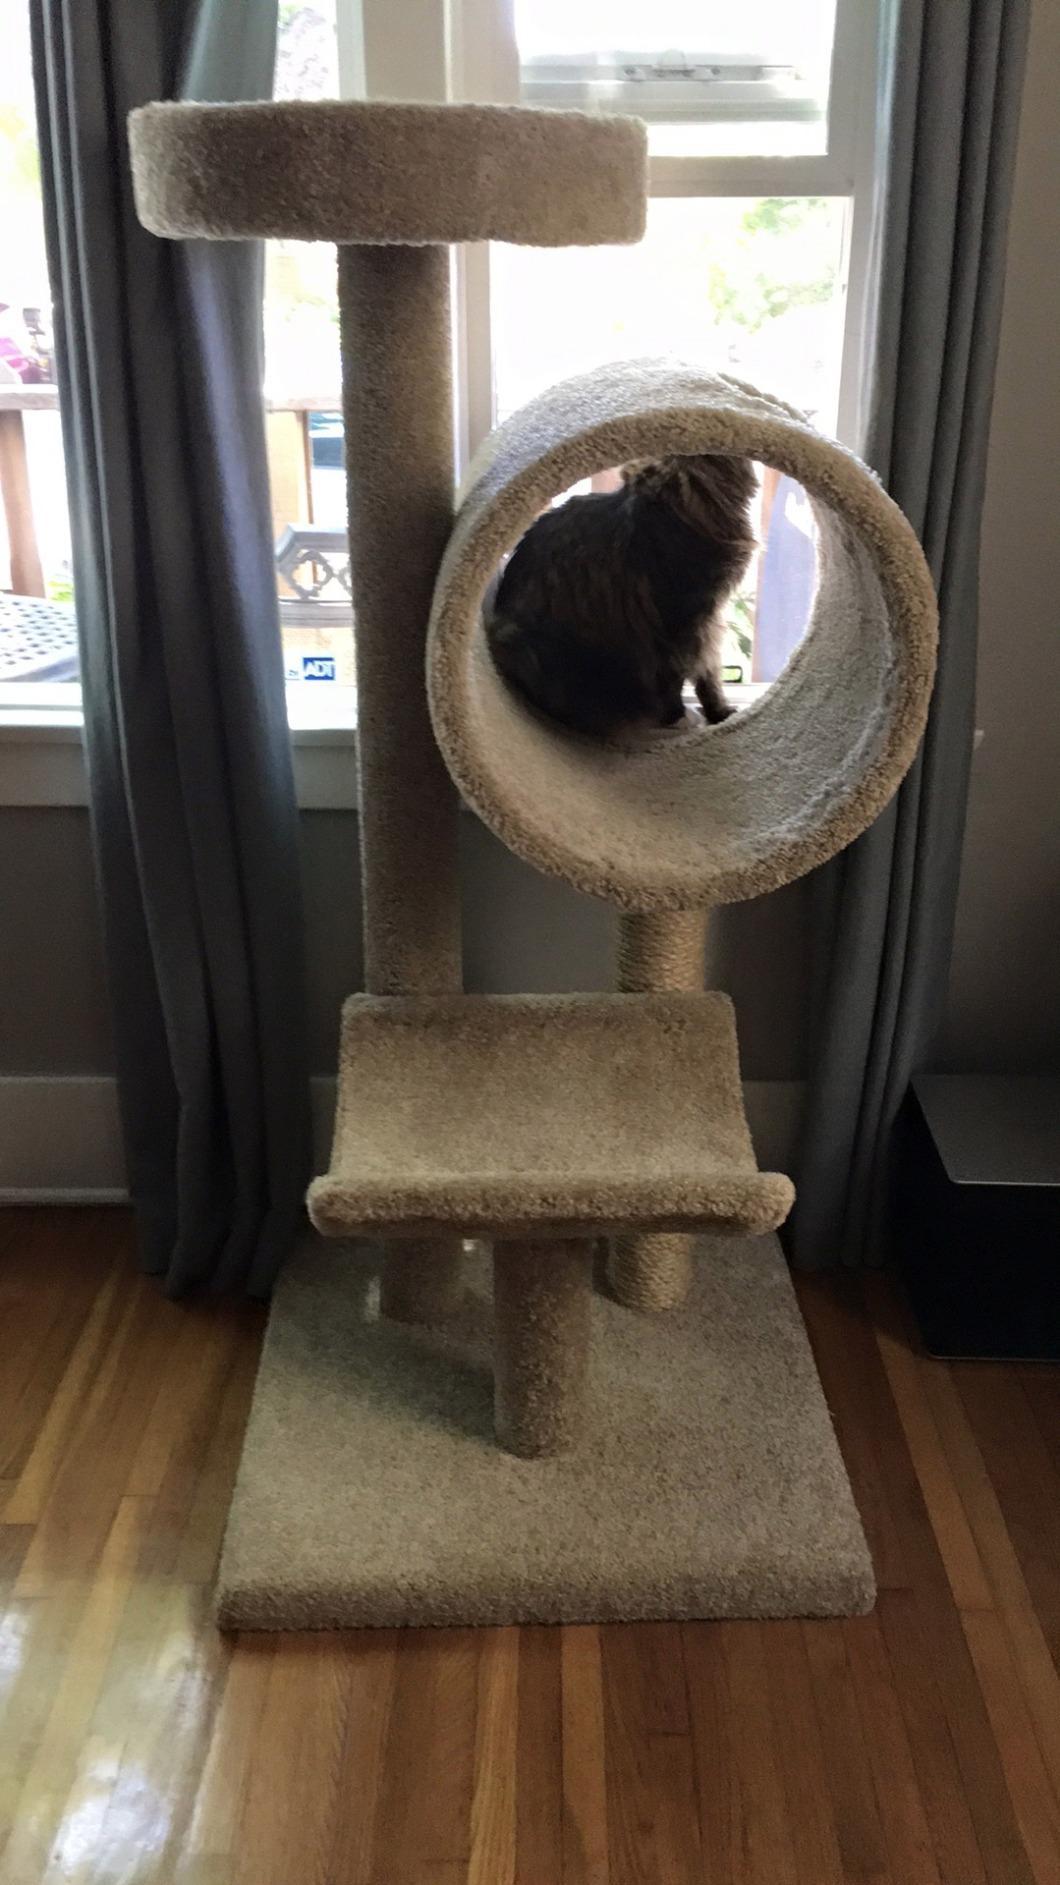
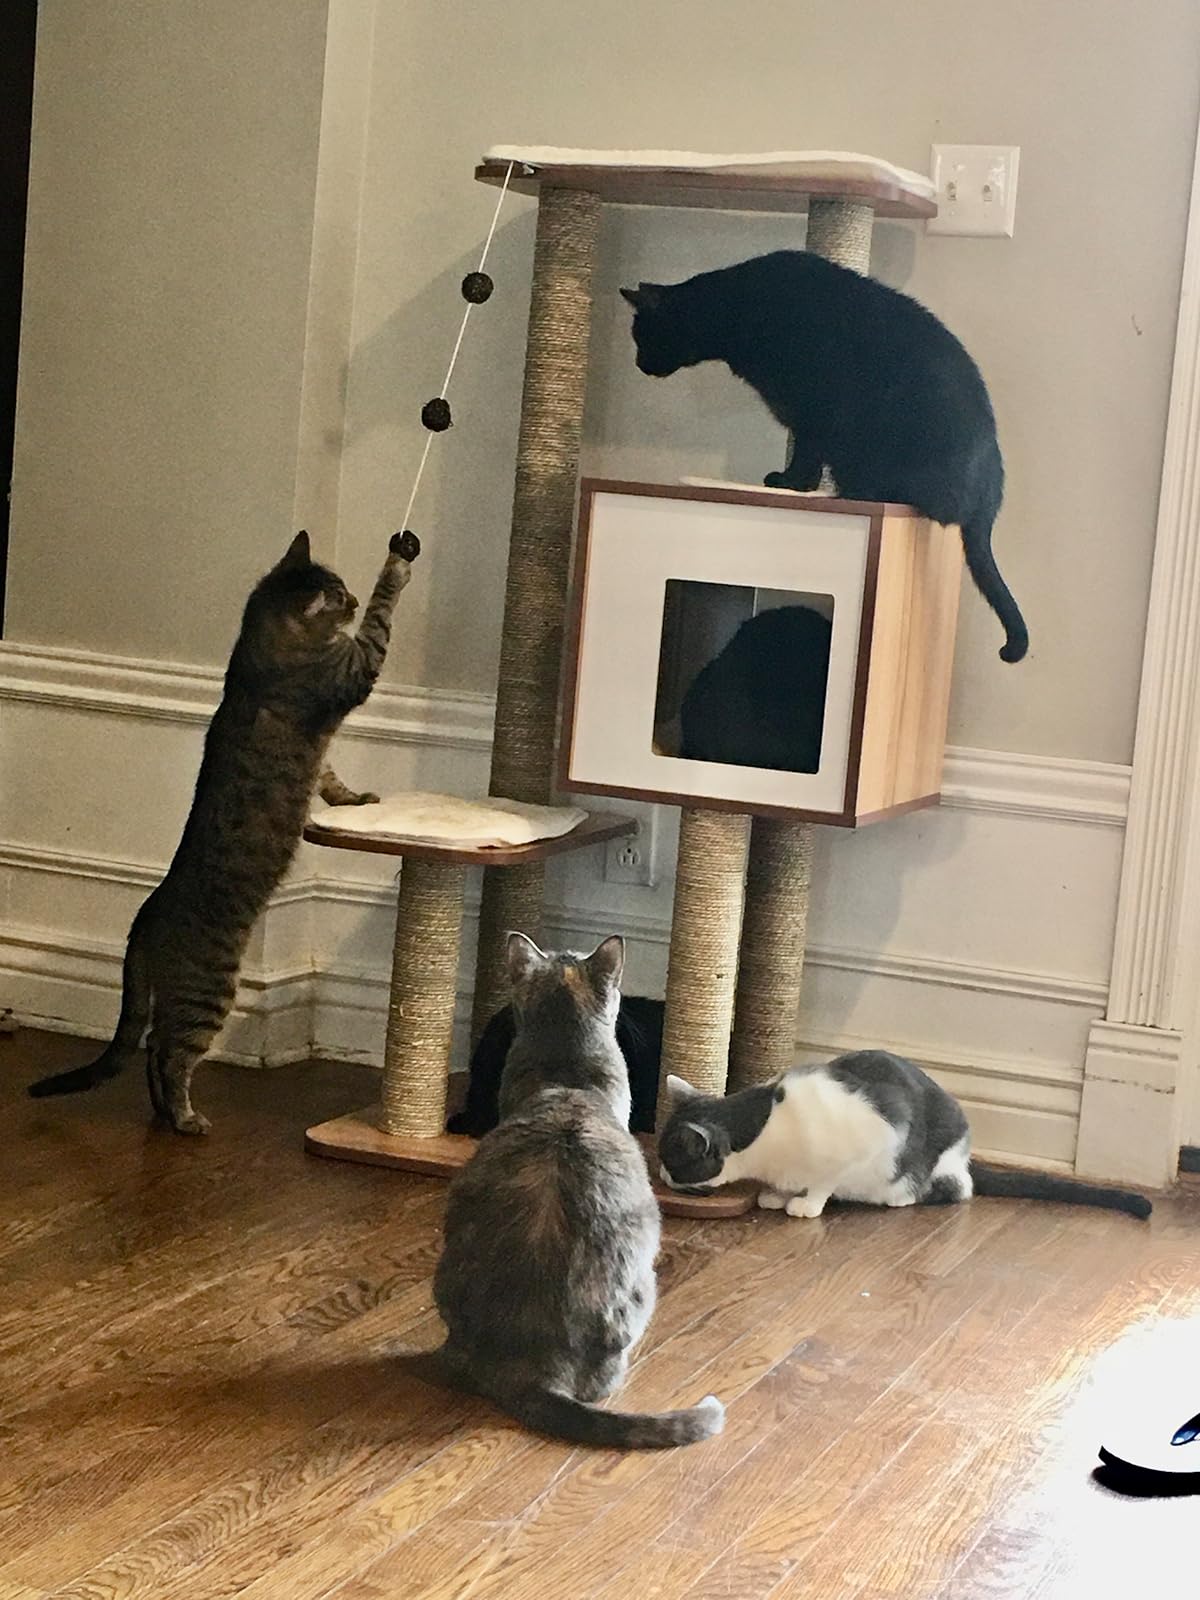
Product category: items_cat tree
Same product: no